Yellow-cedar decline

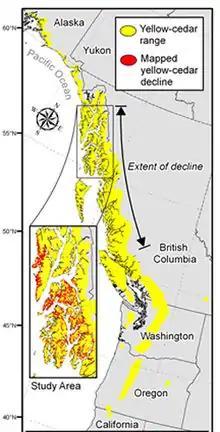
Yellow-cedar range and decline map

Yellow-cedar decline is the accelerated decline and mortality of yellow cedar ("Chamaecyparis nootkatensis") occurring in the Pacific Northwest Temperate Rainforest of Southeast Alaska and British Columbia in North America. This phenomenon has been observed on over 200,000 hectares of forest and is believed to be due to reduced winter snowpacks and increased soil freezing.